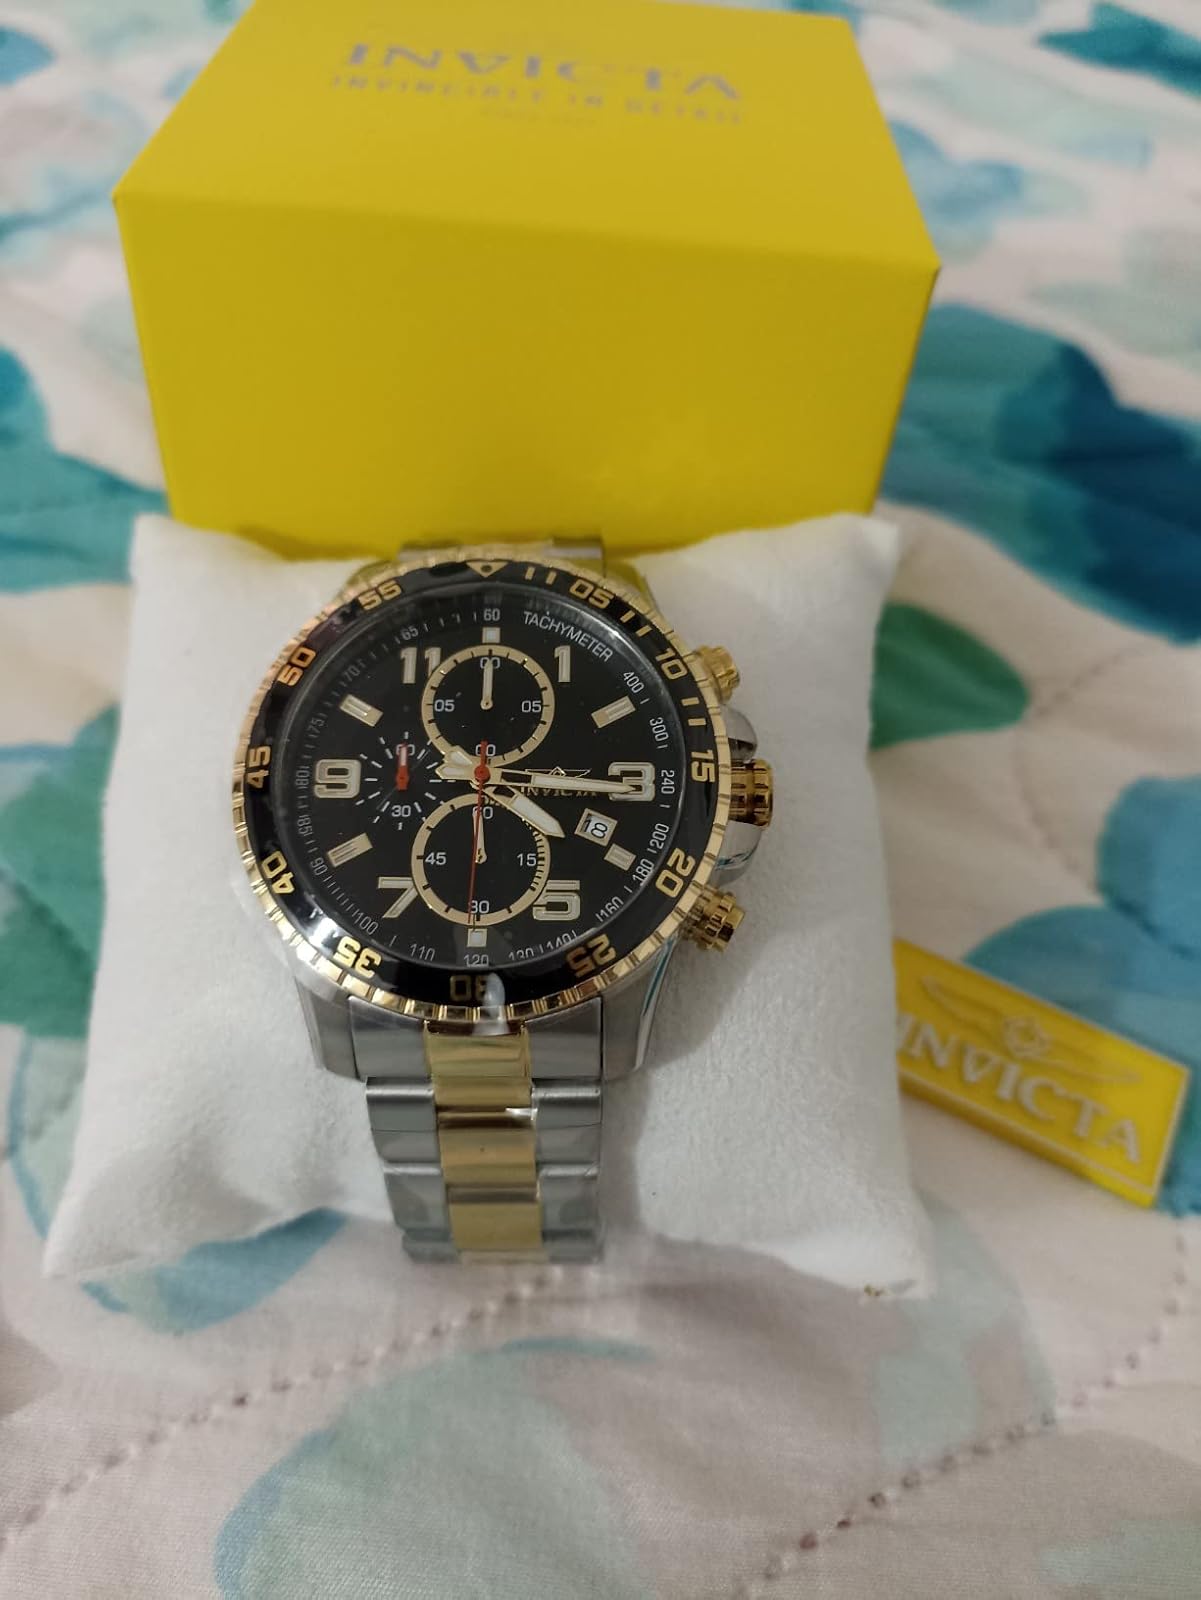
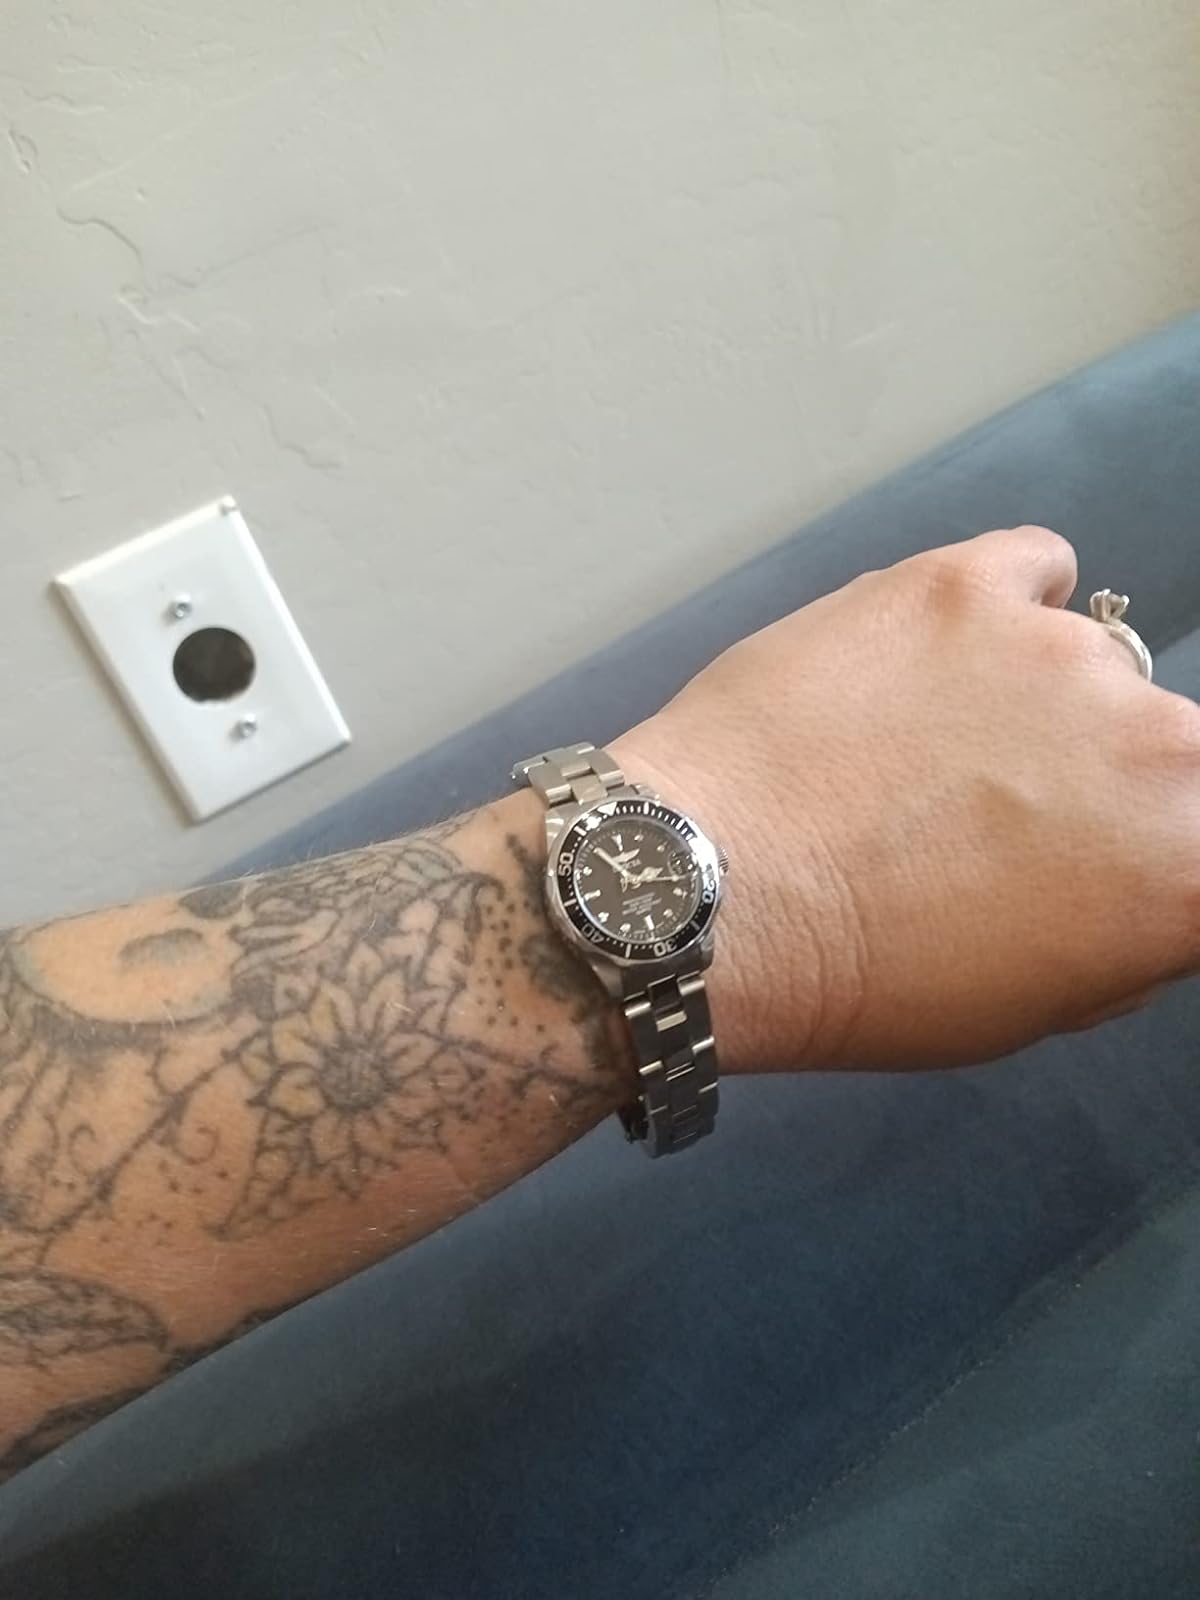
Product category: accessories_watch
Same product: no